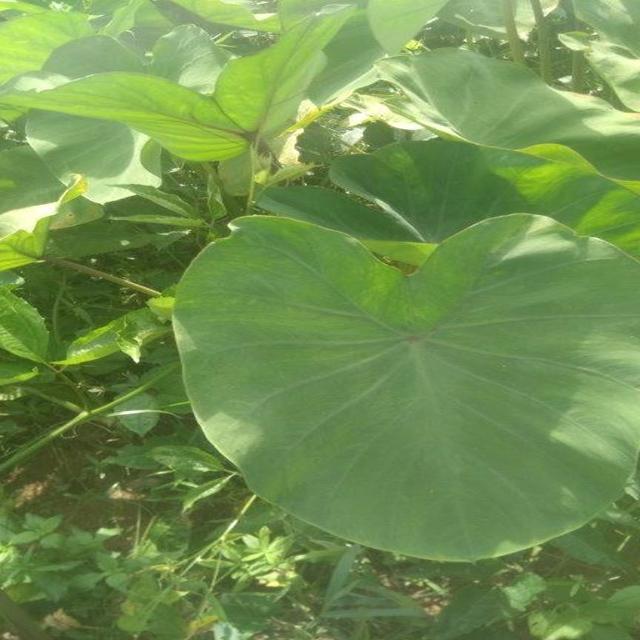
Label: Healthy